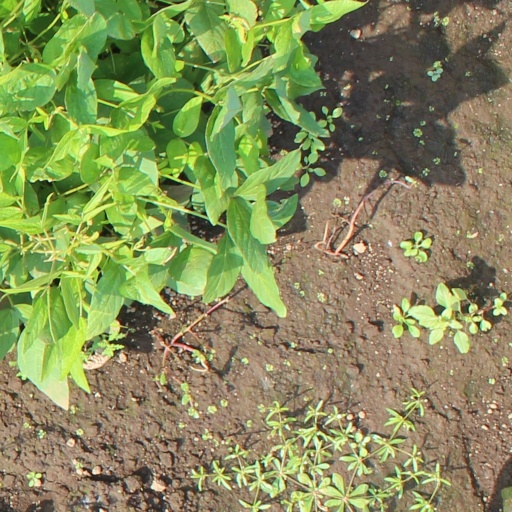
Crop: soybean